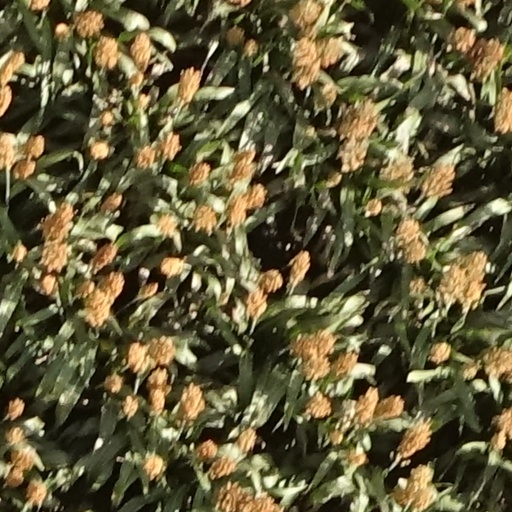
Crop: sorghum